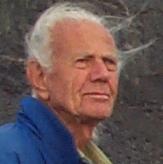
Age: 86